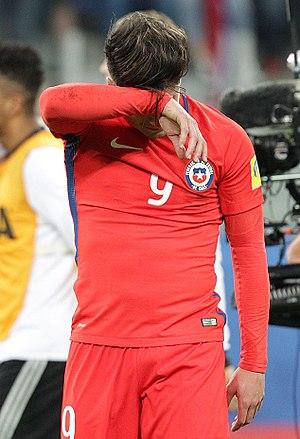
Ángelo Nicolás Sagal Tapia est un joueur de football international chilien qui évolue au poste d'attaquant.